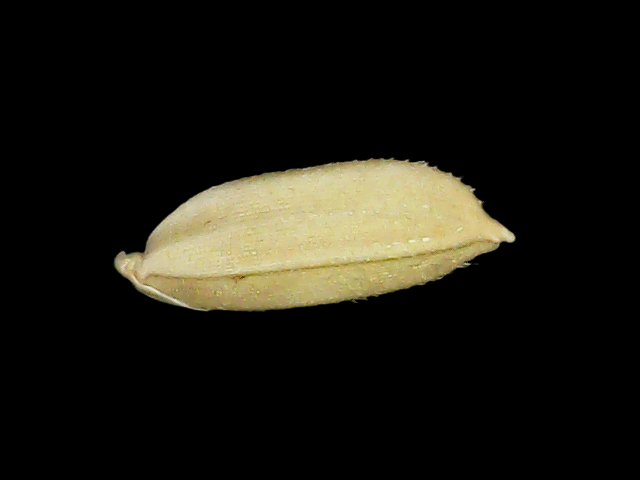
Rice variety: Bd30